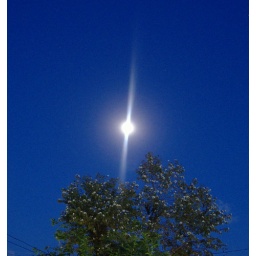
this tree does not exist now it was in our old home a year ago